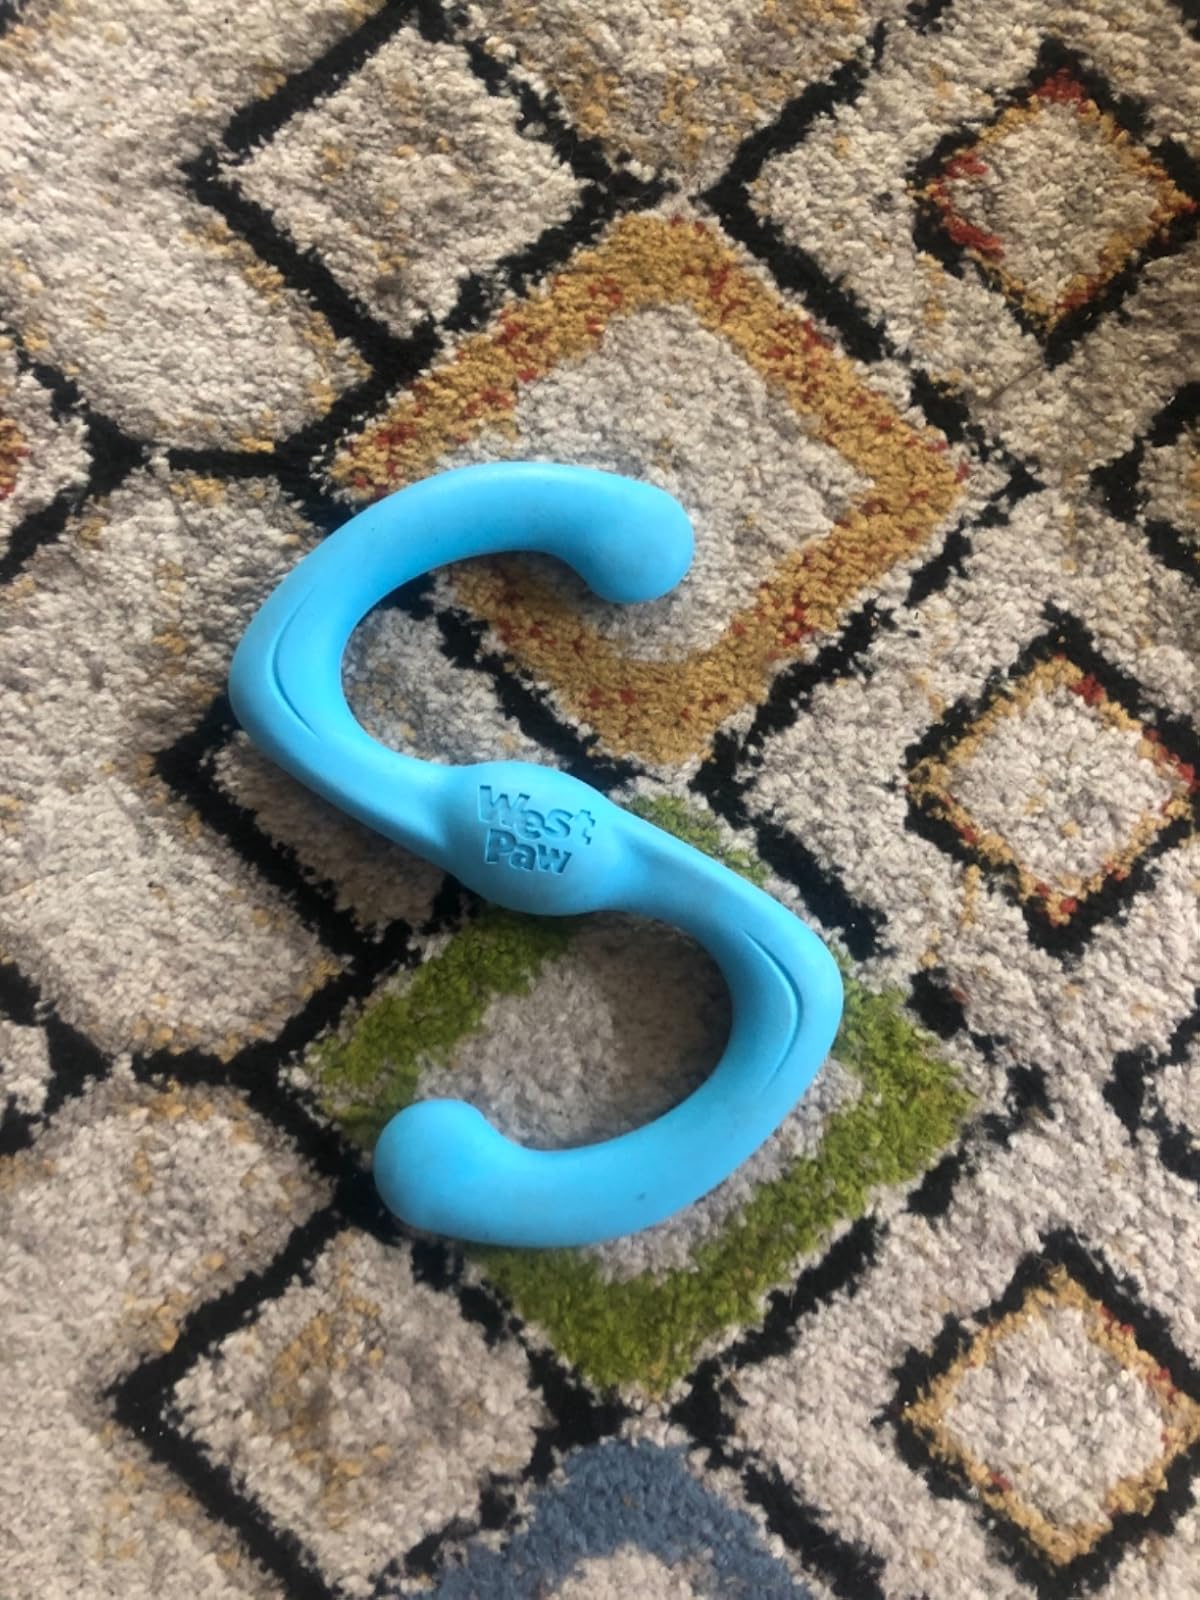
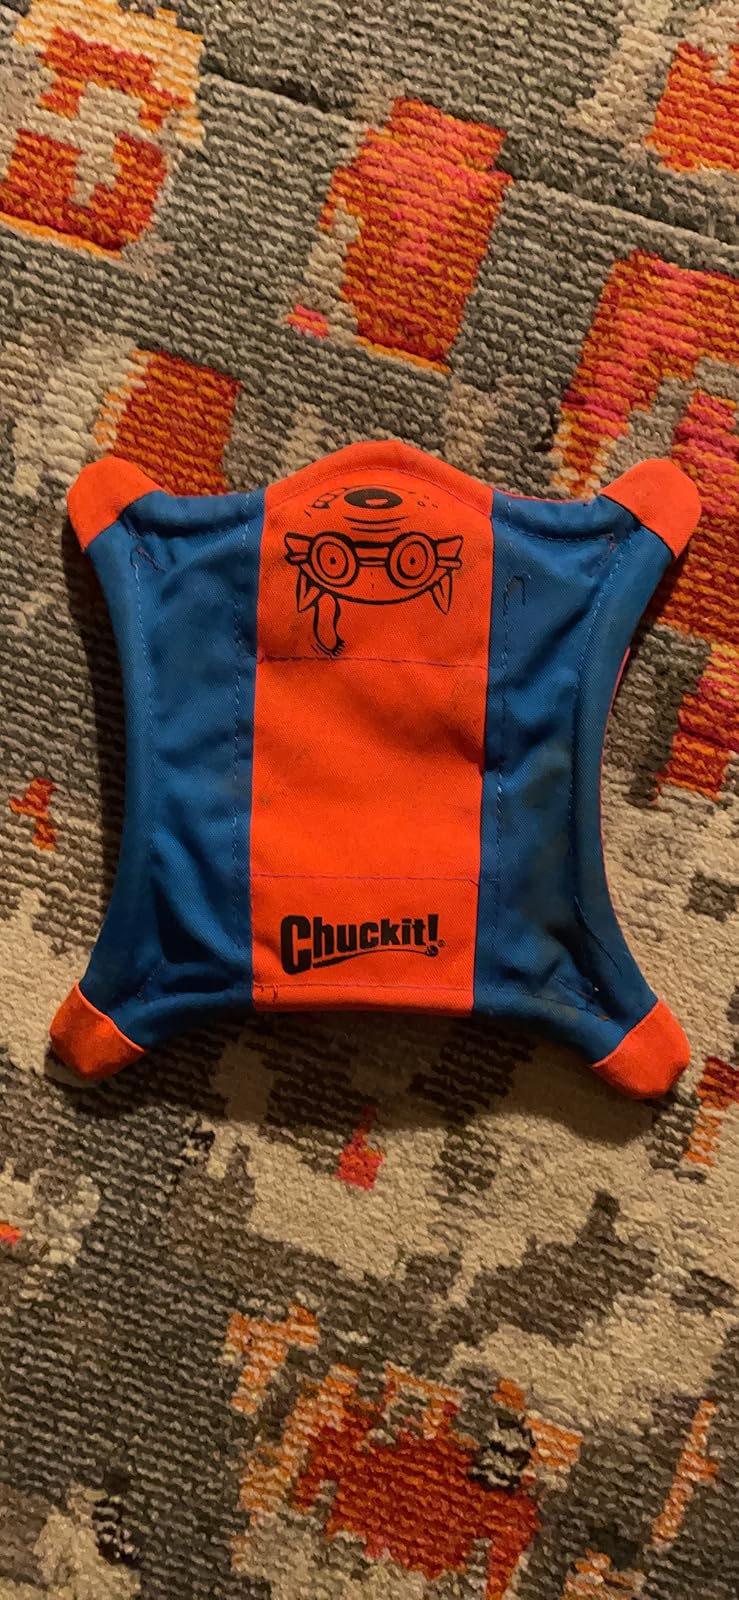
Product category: items_toy
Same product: no